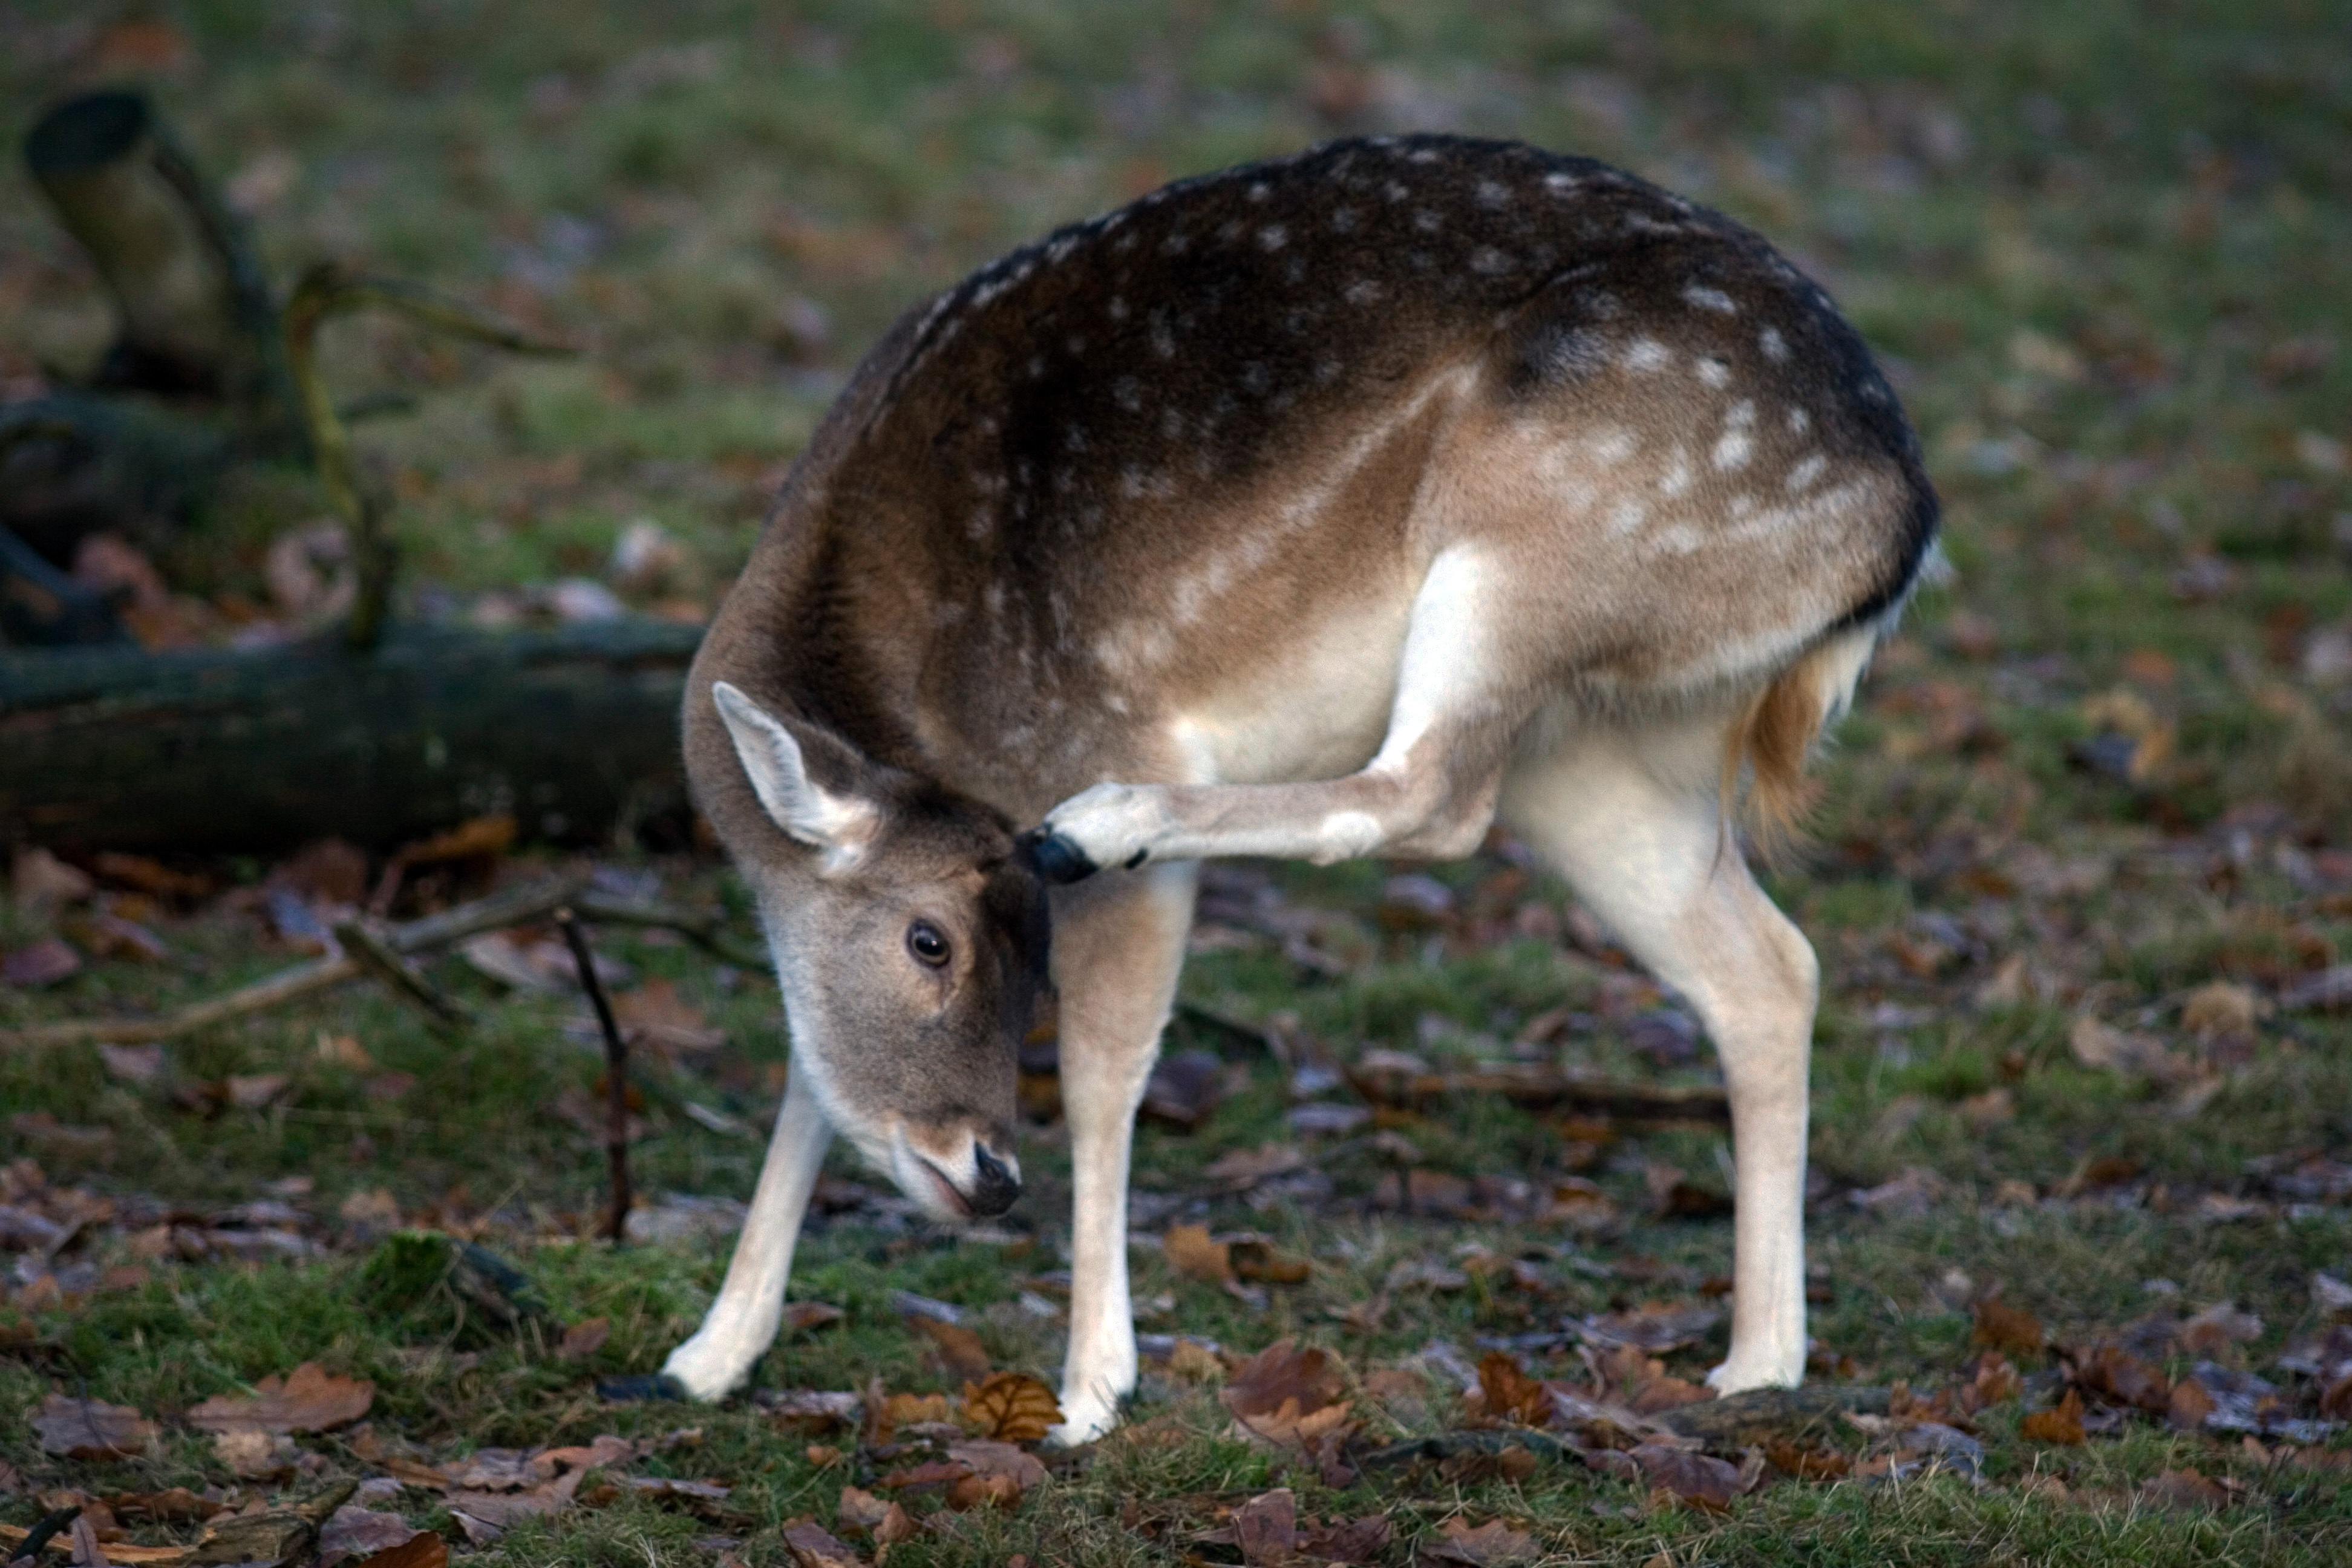
nature, forest, wildlife, deer, zoo, mammal, fauna, vertebrate, hirsch, fallow deer, white tailed deer